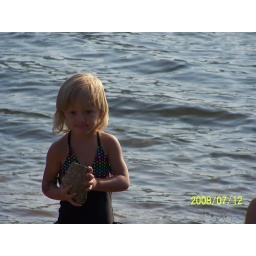
a lake way up in the mountains of california. Swimming with freinds